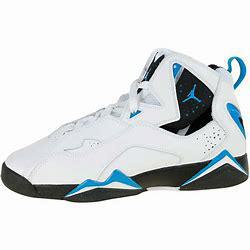
Brand: Jordan
Model: True Flight